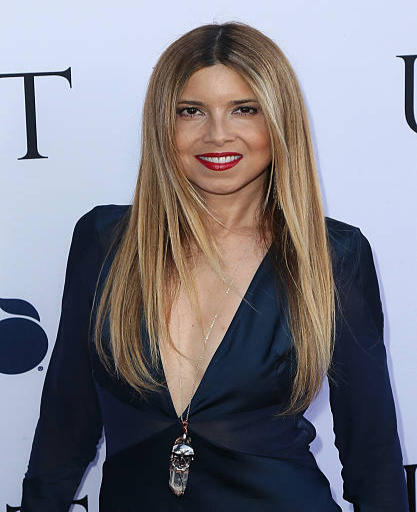
person attends the world premiere screening .